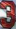
Number: 3